List of East Bengal FC records and statistics

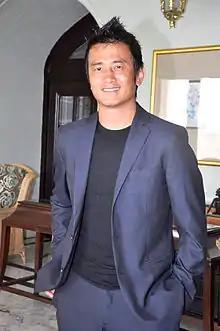
Bhaichung Bhutia, top scorer of East Bengal.

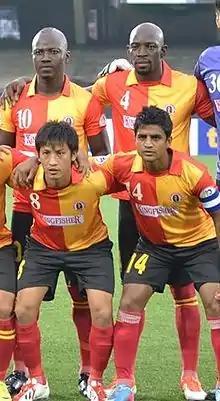
Mehtab Hossain (bottom right) in 2013 with East Bengal.

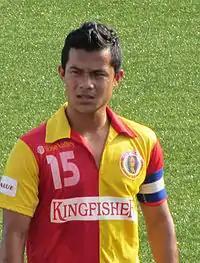
Sanju Pradhan in 2011 with East Bengal.

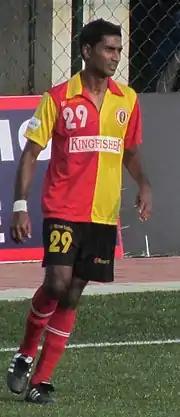
Saumik Dey in 2011 with East Bengal.

The list of players with the most appearances in the Indian Super League for East Bengal. Indian midfielder Naorem Mahesh Singh holds the record with 78 total appearances with 69 from the starting line-up for the club.